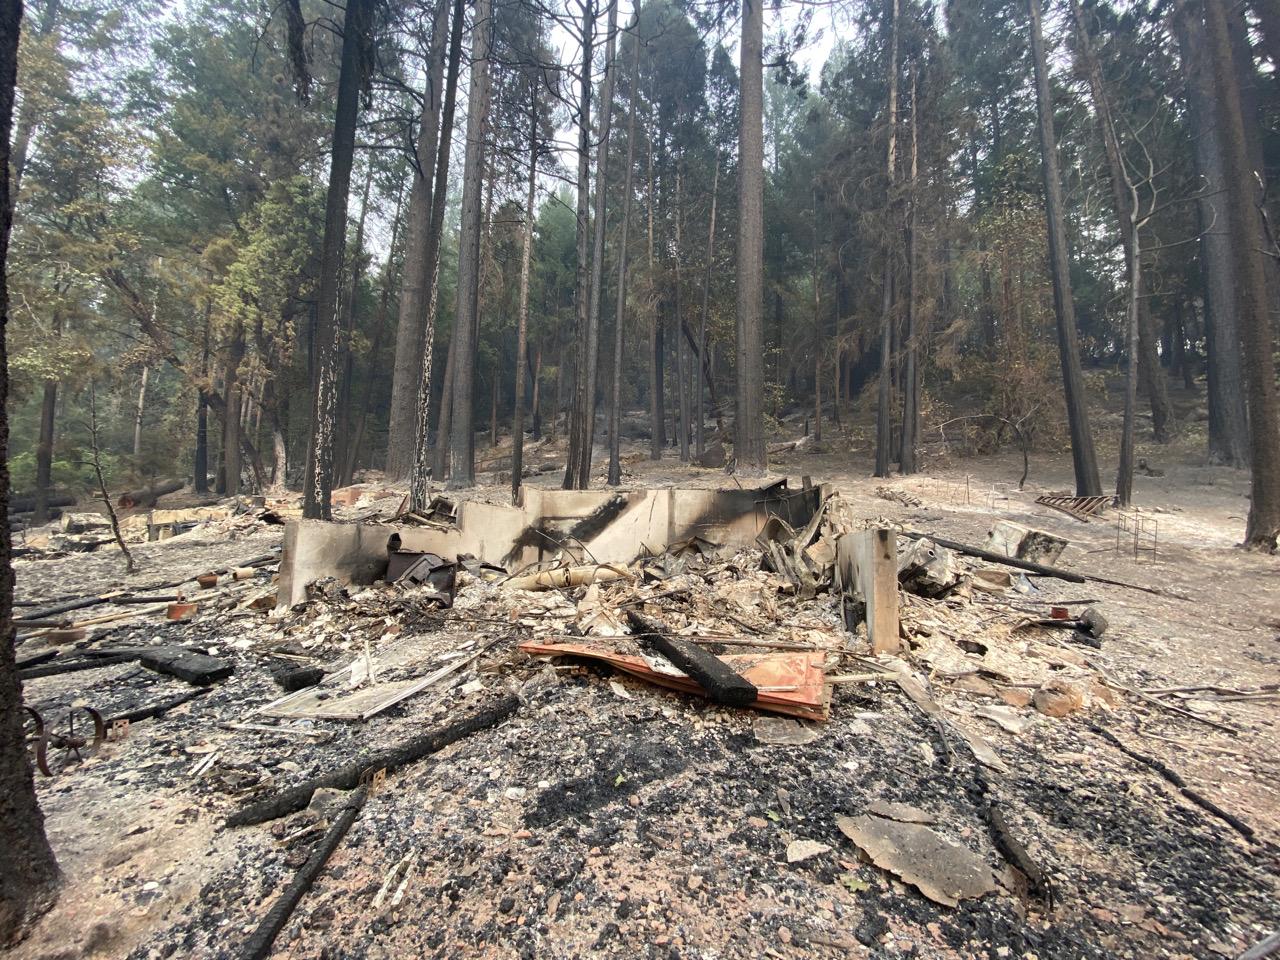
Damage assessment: destroyed